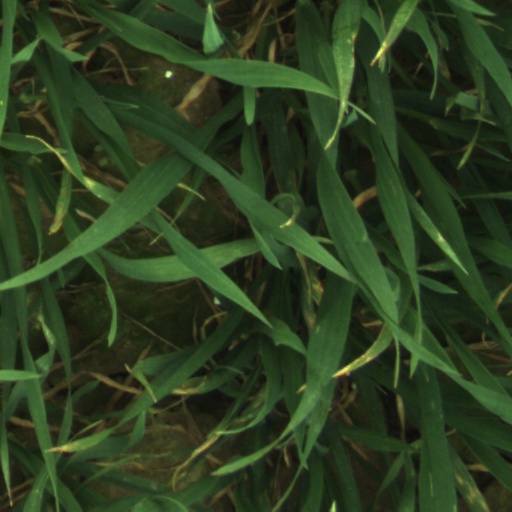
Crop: wheat